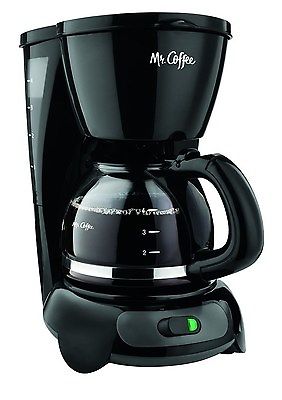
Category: coffee maker